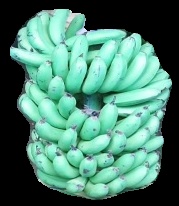
Variety: pachbale
Grade: grade1